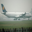
Label: airplane